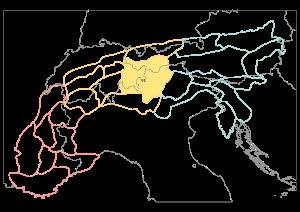
Les Alpes rhétiques ou Alpes grisonnes sont un ensemble des Alpes orientales centrales compris entre la haute-vallée du Rhin postérieur et le val Bregaglia à l'ouest et la vallée de l'Adda au sud et à l'est. Ils s'étendent entre la Suisse orientale, le Liechtenstein, l'Autriche, et l'Italie. L'Inn s'écoule également au sein de cet ensemble, en direction du nord-est.
Les Alpes atésines sont un ensemble des Alpes orientales centrales compris entre la vallée de l'Inn au nord, la vallée de l'Adige au sud et celle de l'Isarco au sud-est, sur la région du Tyrol entre l'Autriche et l'Italie. L'Ötztal s'écoule également au sein de cet ensemble, en direction du nord.